Riot Girls

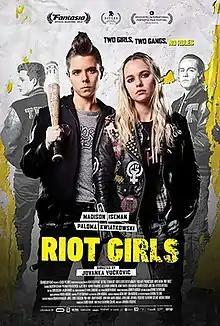
Film poster

Riot Girls is a 2019 Canadian post-apocalyptic science fiction film, directed by Jovanka Vuckovic.